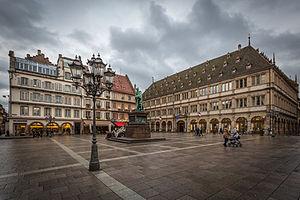
Strasbourg place Gutenberg novembre 2013.
La place Gutenberg' est située dans la Grande Île de Strasbourg. Elle fut aménagée vers 1100.